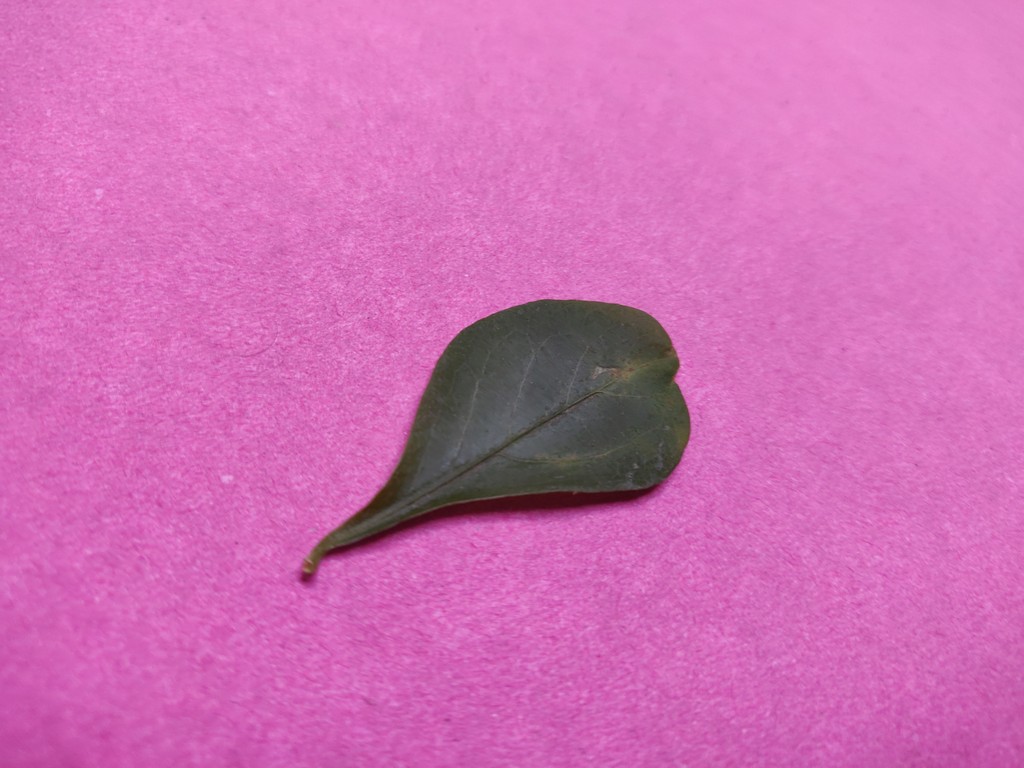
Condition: Unhealthy
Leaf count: single
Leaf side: front